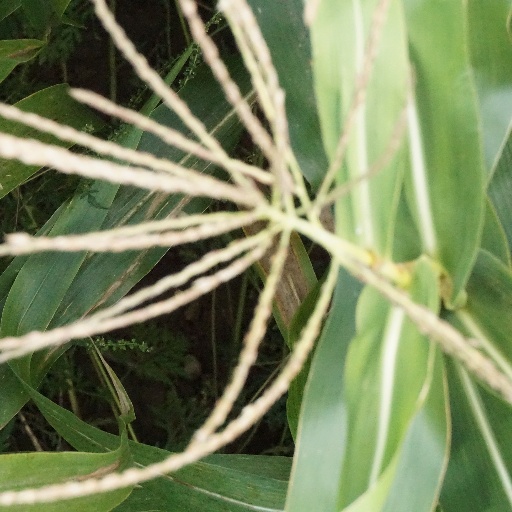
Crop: maize; corn